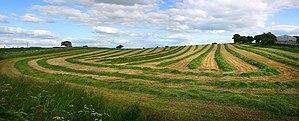
L'agriculture en Irlande est principalement marquée par la place importante de l'élevage et des terres alloués à l'alimentation de ce dernier, soit par l'utilisation de fourrage, mais surtout par l'allocation d'une importante part du territoire irlandais aux prairies.